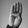
ASL letter: B